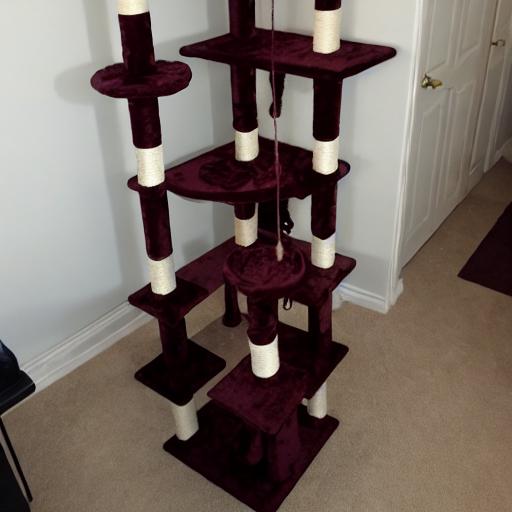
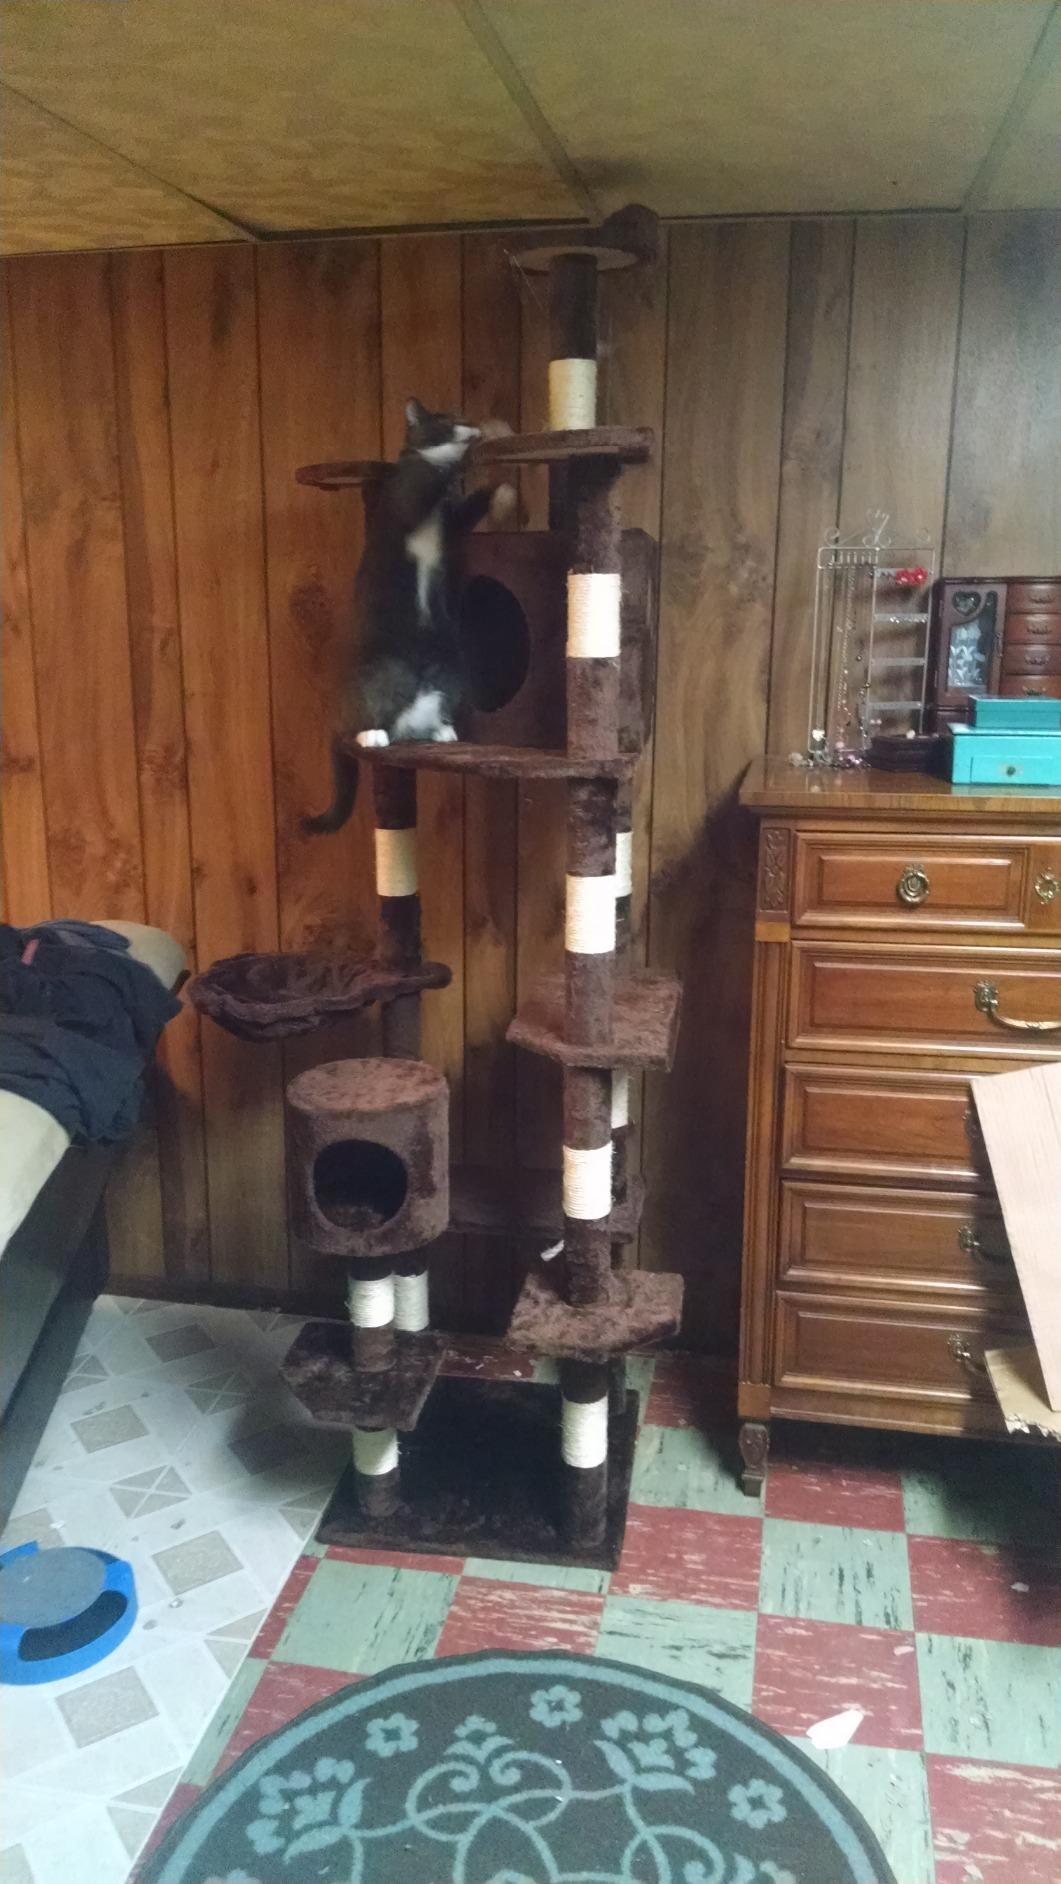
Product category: items_cat tree
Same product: no